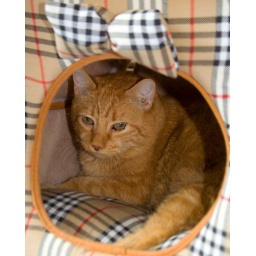
Twitch in pillow house